List of people from Louisiana

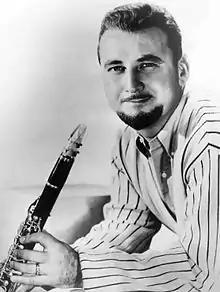
Pete Fountain

Donna Douglas (born 1933–2015), actress, "The Beverly Hillbillies"